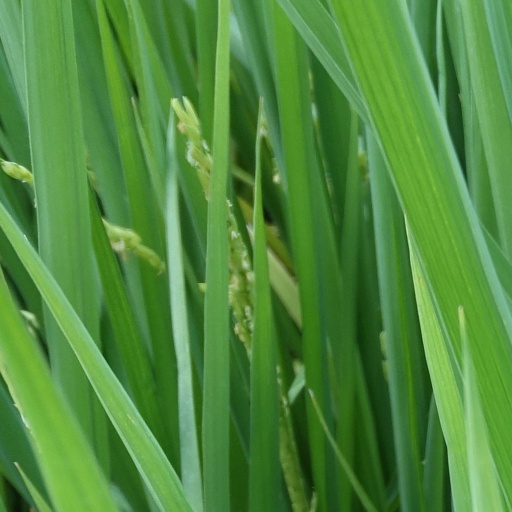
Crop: rice